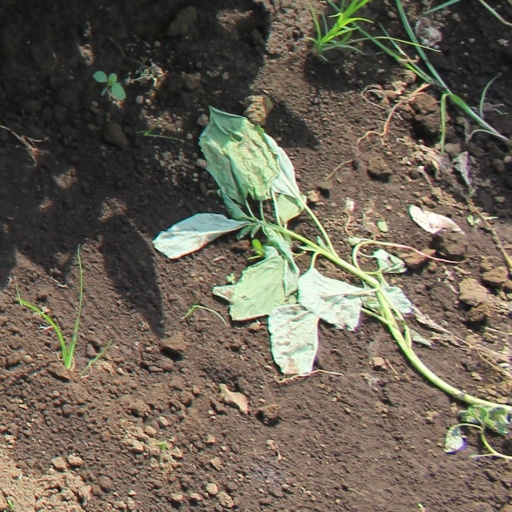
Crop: soybean